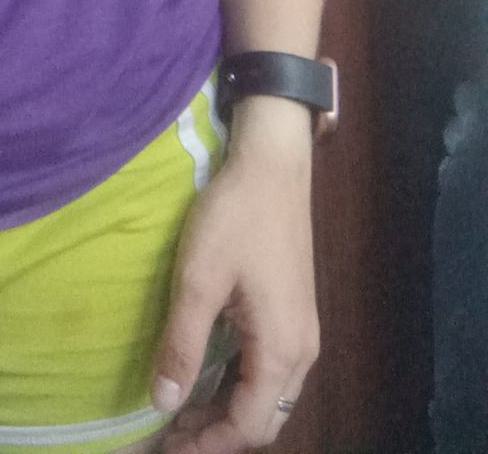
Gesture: no_gesture